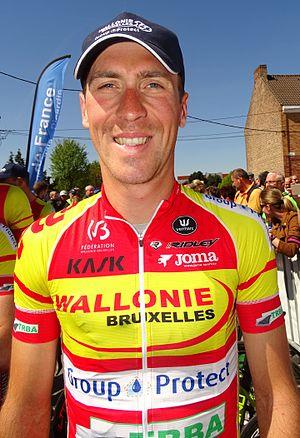
Reportage réalisé le jeudi 5 mai 2016 à l'occasion du départ et de l'arrivée de la deuxième étape des Quatre jours de Dunkerque 2016 à Aniche, Nord, Nord-Pas-de-Calais, France.
Grégory Habeaux, né le 20 octobre 1982 à Bassenge, est un coureur cycliste belge, professionnel de 2005 à 2018.